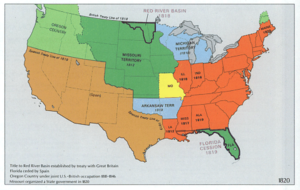
L'histoire économique des États-Unis trouve ses origines à l'époque coloniale, lorsque les Européens s'installèrent en Amérique du Nord à partir du XVIᵉ siècle. Les treize colonies anglaises de la côte orientale virent leur économie se développer et la révolution américaine contre la métropole eut des causes économiques. Elle entraîna l'indépendance des États-Unis en 1783 et la formation d'une nation ainsi que d'un marché prospère. L'histoire économique du XIXᵉ siècle fut marquée par l'ascension du pays comme puissance productive et commerciale. Les États-Unis s'industrialisèrent rapidement grâce à une main d'œuvre abondante, à des ressources naturelles importantes et variées. La liberté d'entreprendre et le capitalisme américain ont été des facteurs déterminants de l'accession du pays aux premières places de l'économie mondiale. Ces succès alimentèrent une immigration importante. Au XXᵉ siècle, l'économie américaine fut renforcée par les conséquences de la Première Guerre mondiale puis ébranlée par la crise de 1929. En dépit du New Deal mis en place par l'administration Roosevelt, le pays ne sortit du marasme qu'avec la Seconde Guerre mondiale dont il sort grand vainqueur.